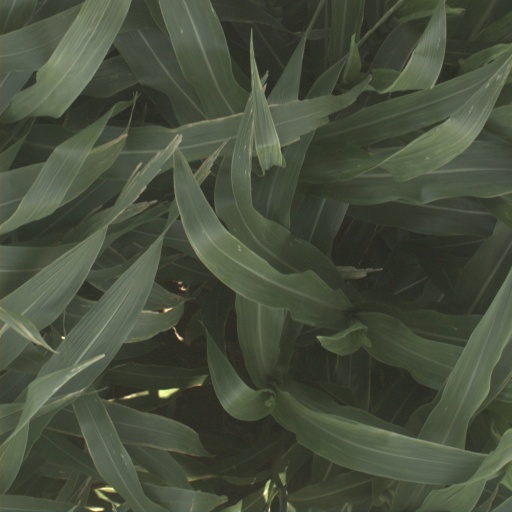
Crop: sorghum